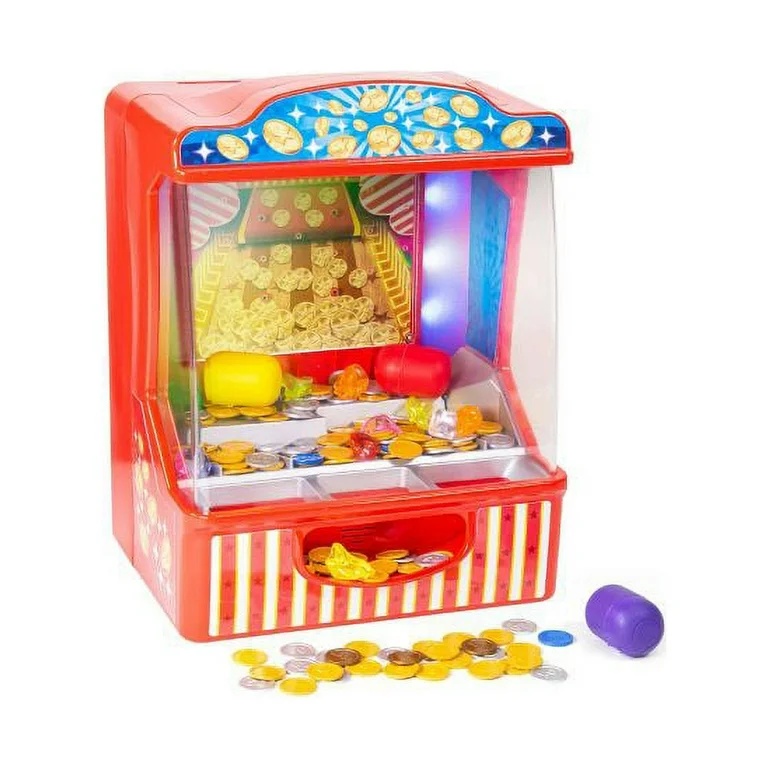
Electronic Arcade Coin Pusher Machine
The coin pusher machine is an all-time arcade favorite Drop your coins at the right time to win Coins are pushed towards the edge by the 2 moving shelves Includes 200 coins, capsules, gemstones, and other prizes Features colorful LED light effects and music Offers 5 different fun ways to play
Brand: AMBASSADOR
Category: Electronics > Arcade Equipment > Video Game Arcade Cabinet Accessories > Coin Mechanisms